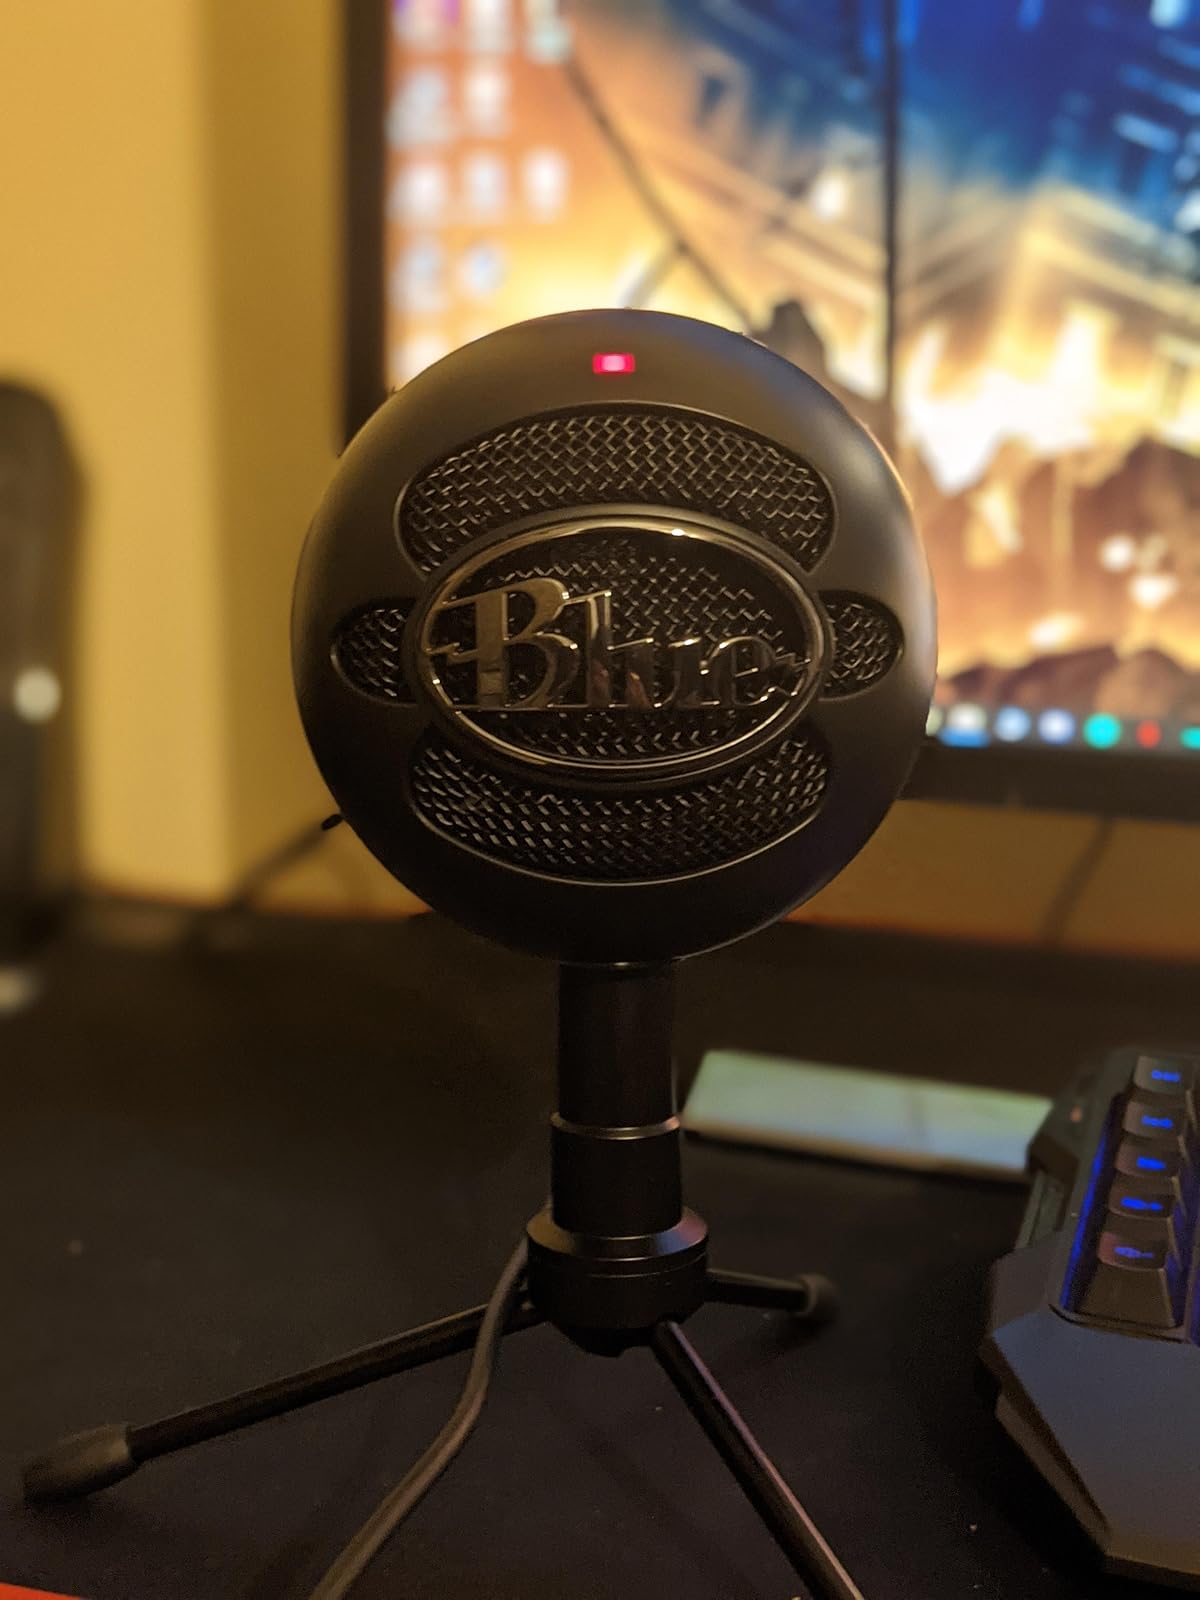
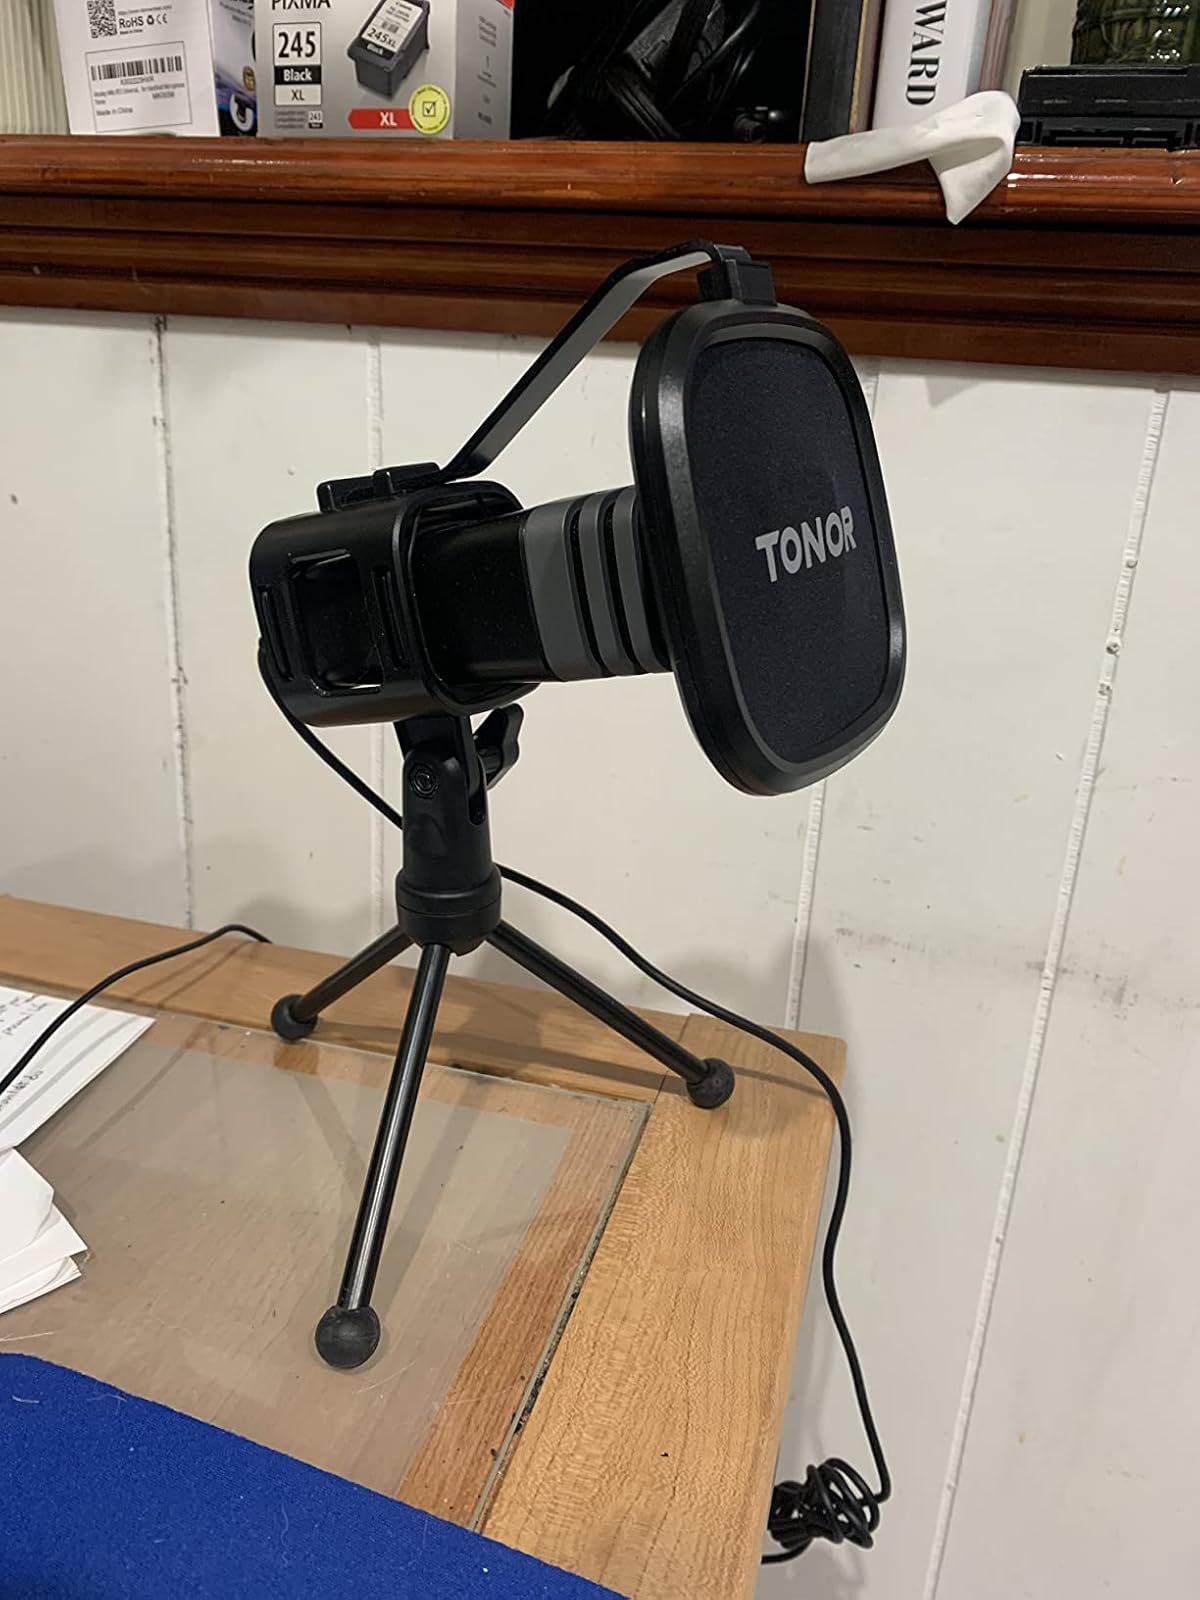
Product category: microphone
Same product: no